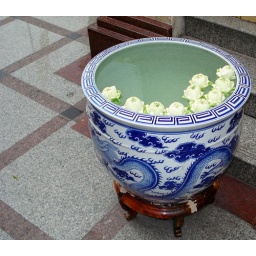
At the Golden Buddha temple in Chinatown, BKK. The next bowl had a big fish in it.